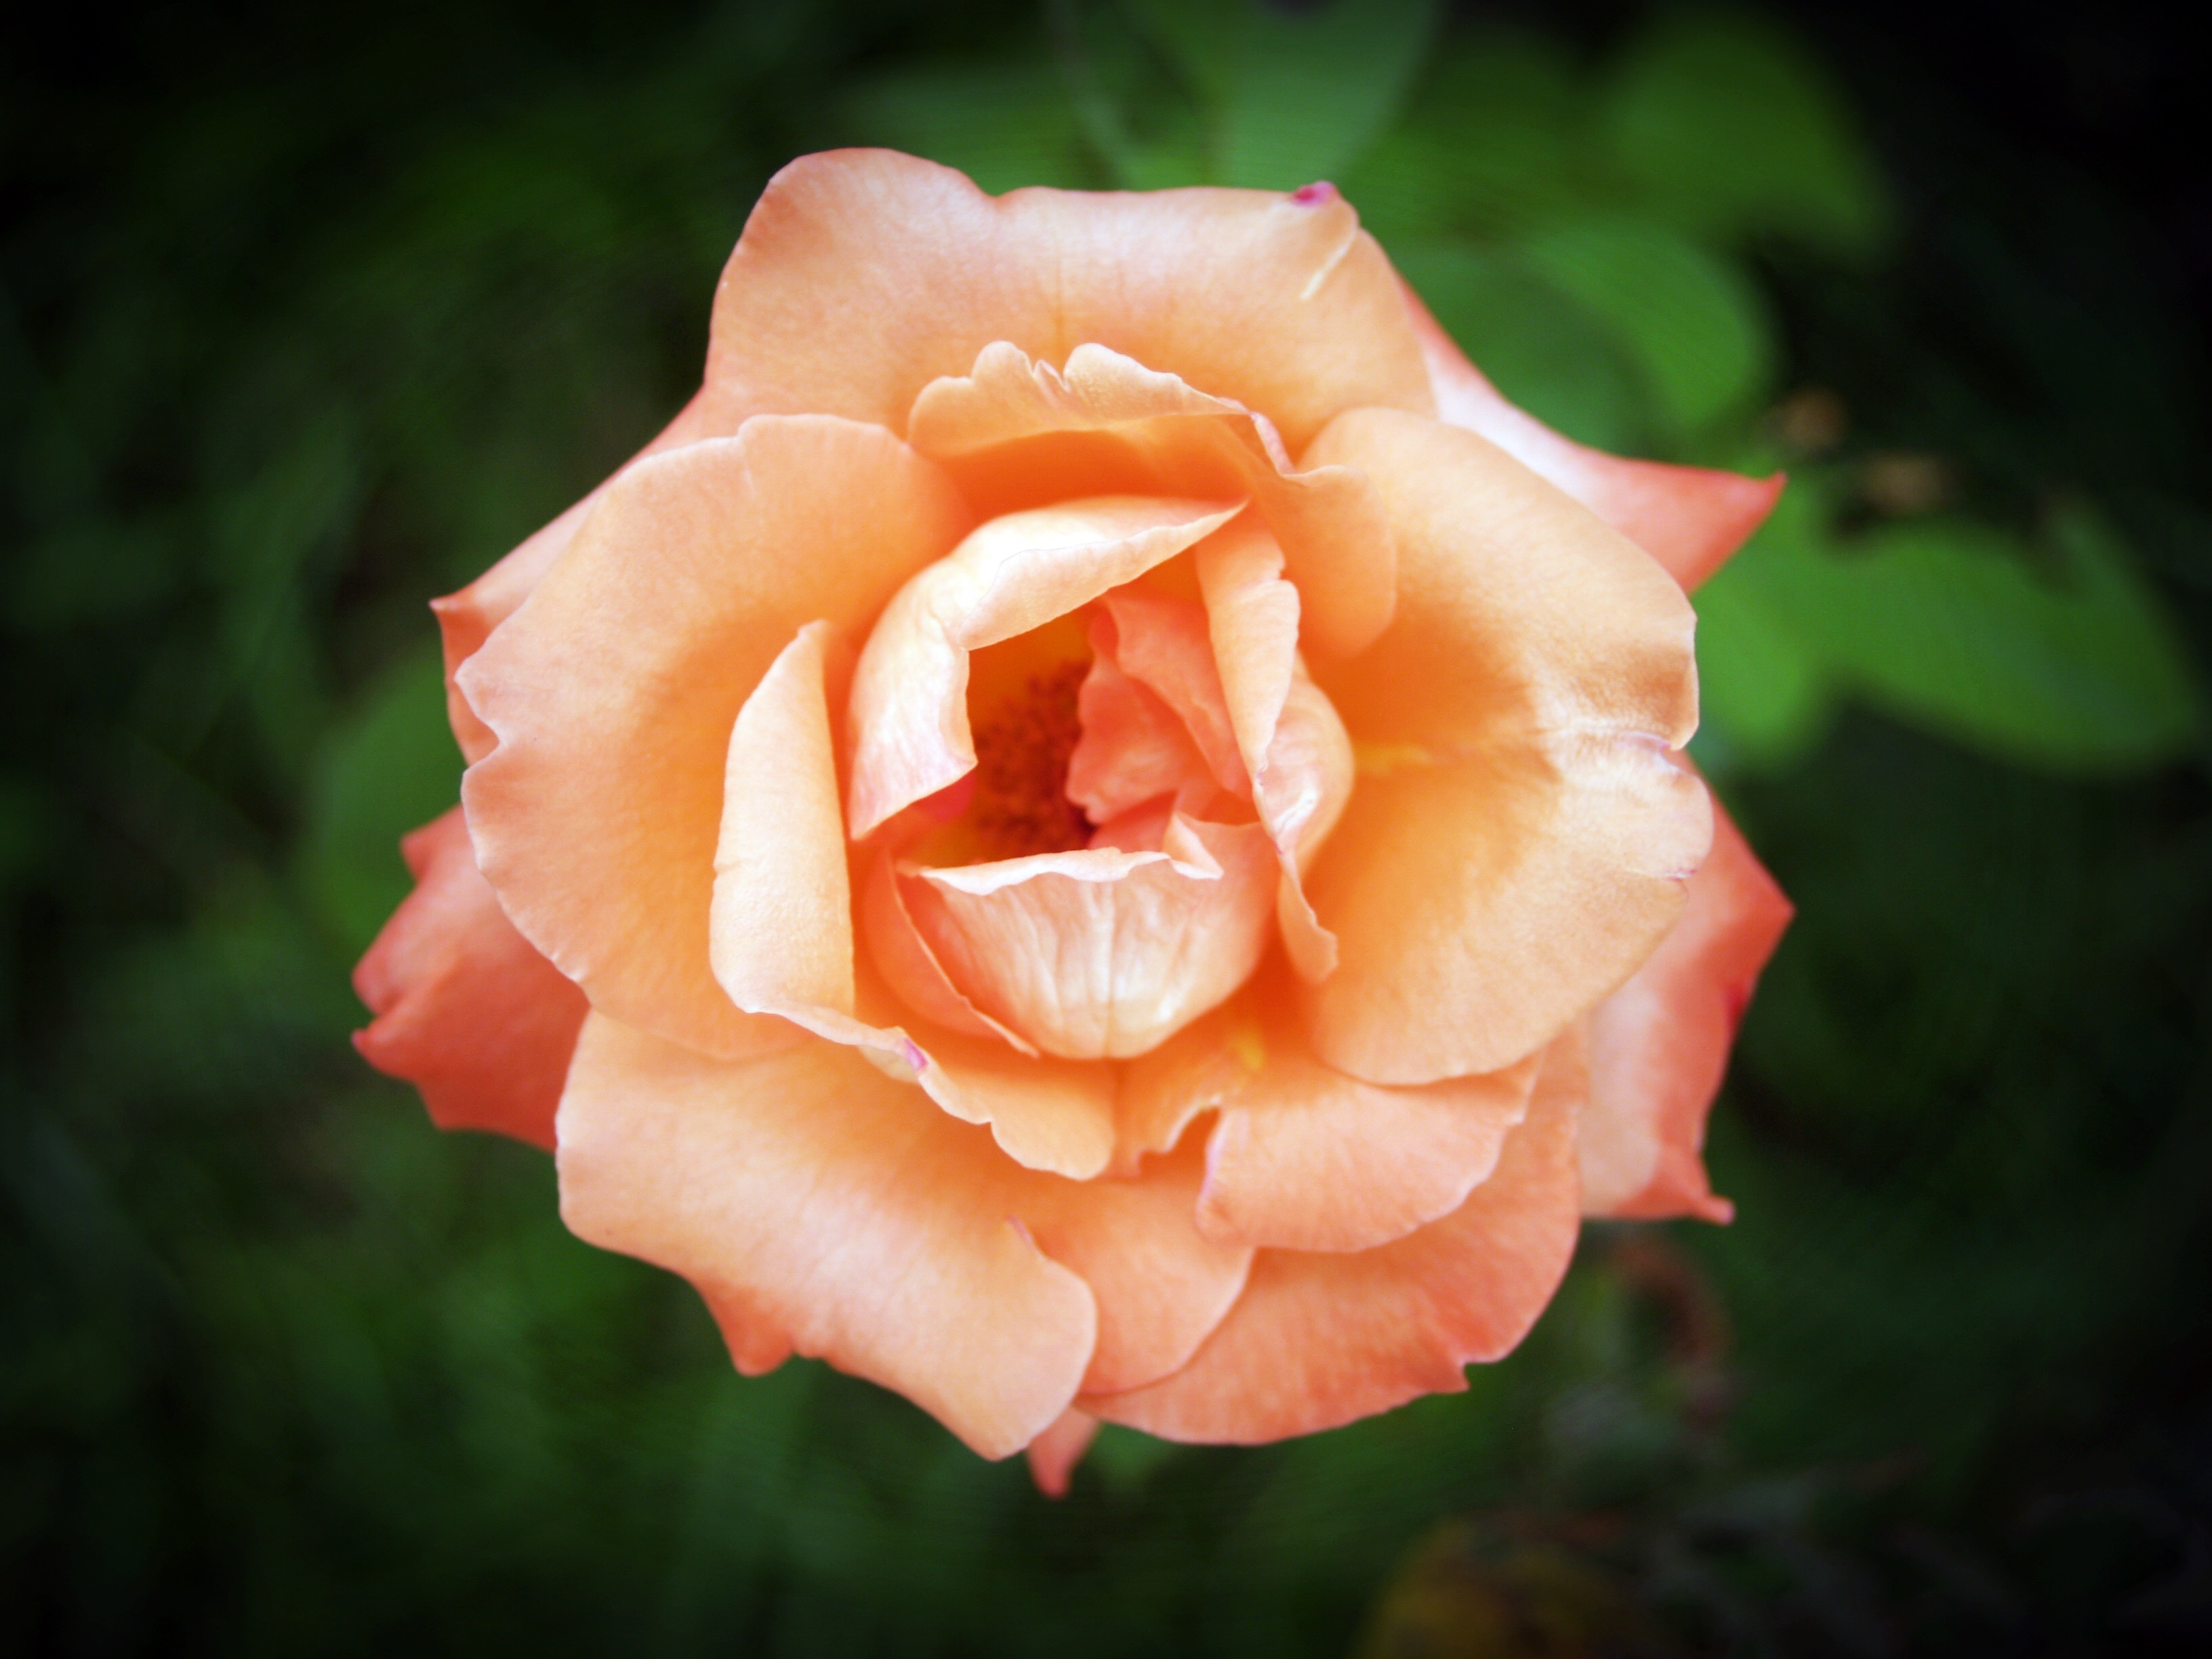
nature, blossom, plant, sunshine, leaf, flower, petal, bloom, summer, floral, celebration, love, bouquet, rose, orange, green, red, color, macro, natural, space, fresh, colorful, yellow, garden, flora, season, botanical, close up, outdoors, sunny, background, single, gardening, decorative, bright, beauty, beautiful, st, day, pretty, valentine, vibrant, shape, birthday, tender, blossoming, floribunda, copy, macro photography, flowering plant, garden roses, rose family, plant stem, land plant, rose order